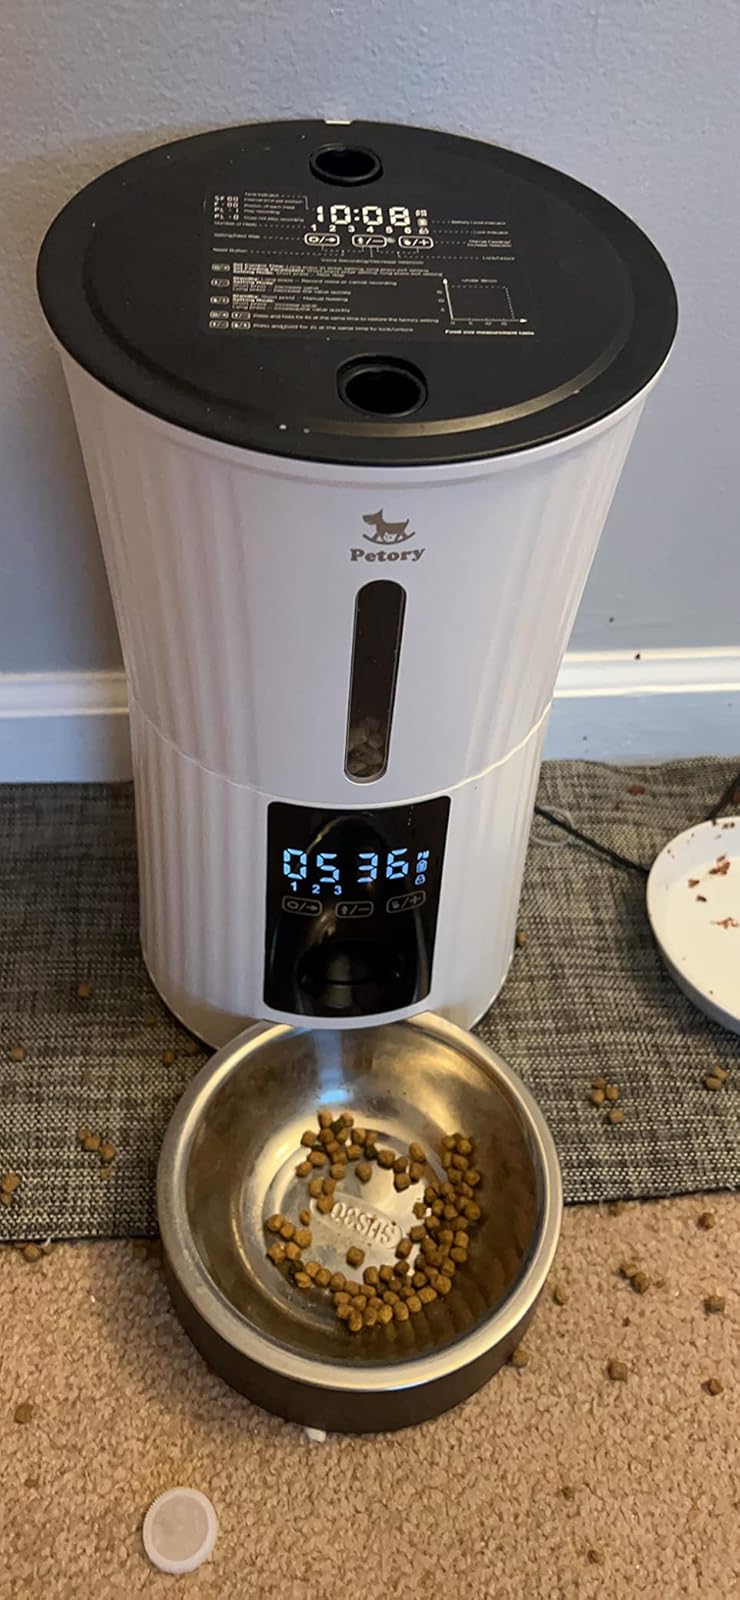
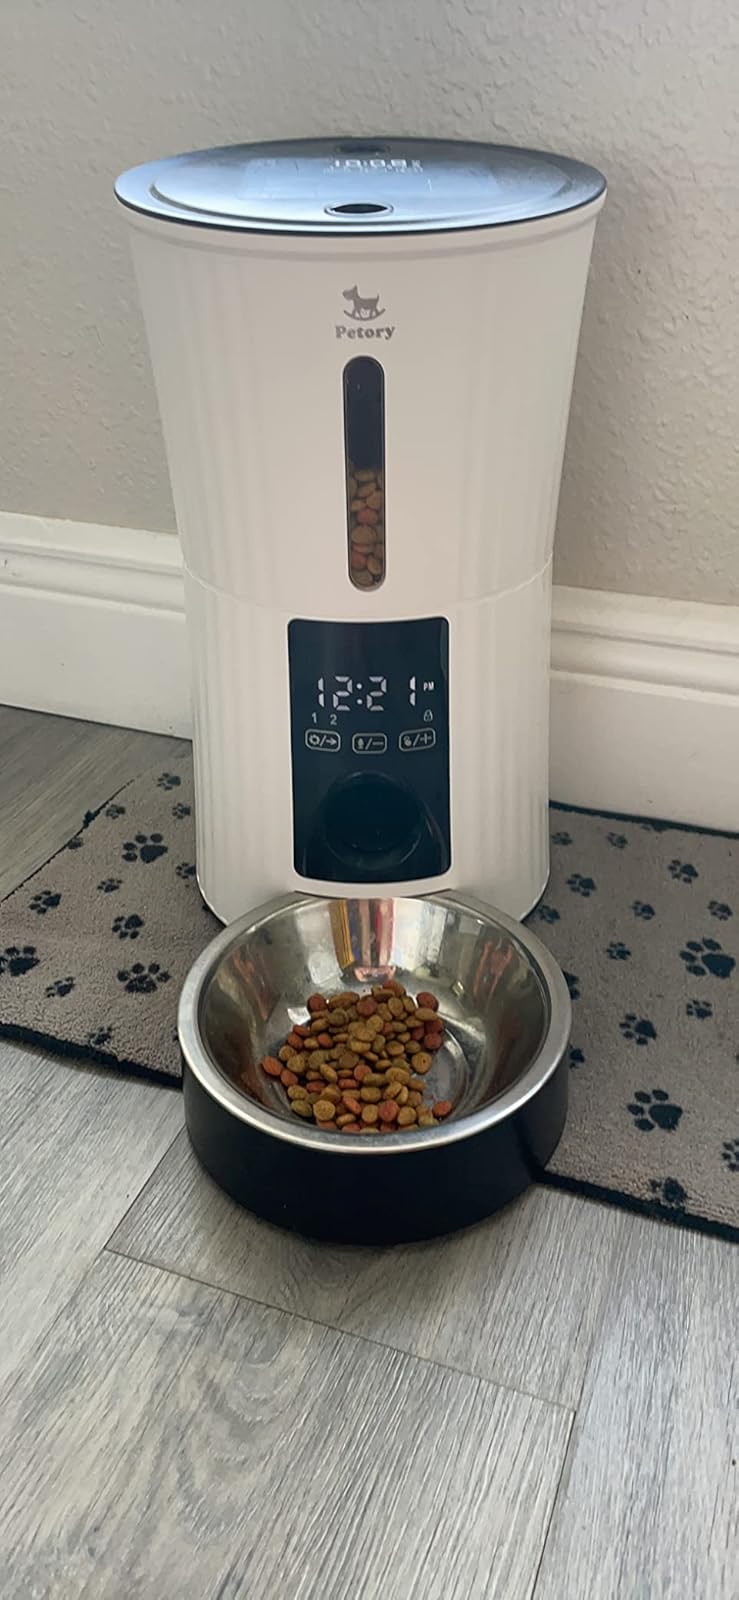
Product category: items_feeder
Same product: yes